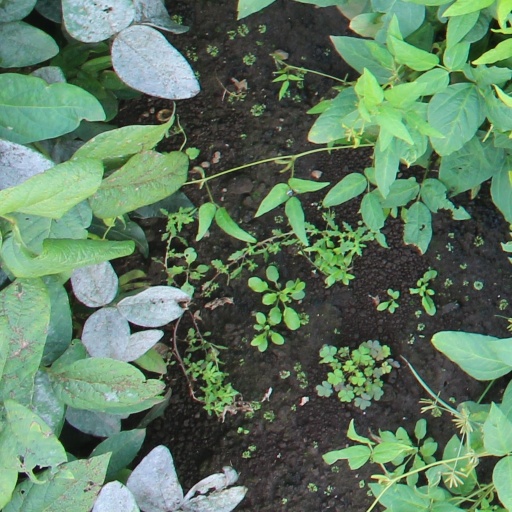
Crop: soybean